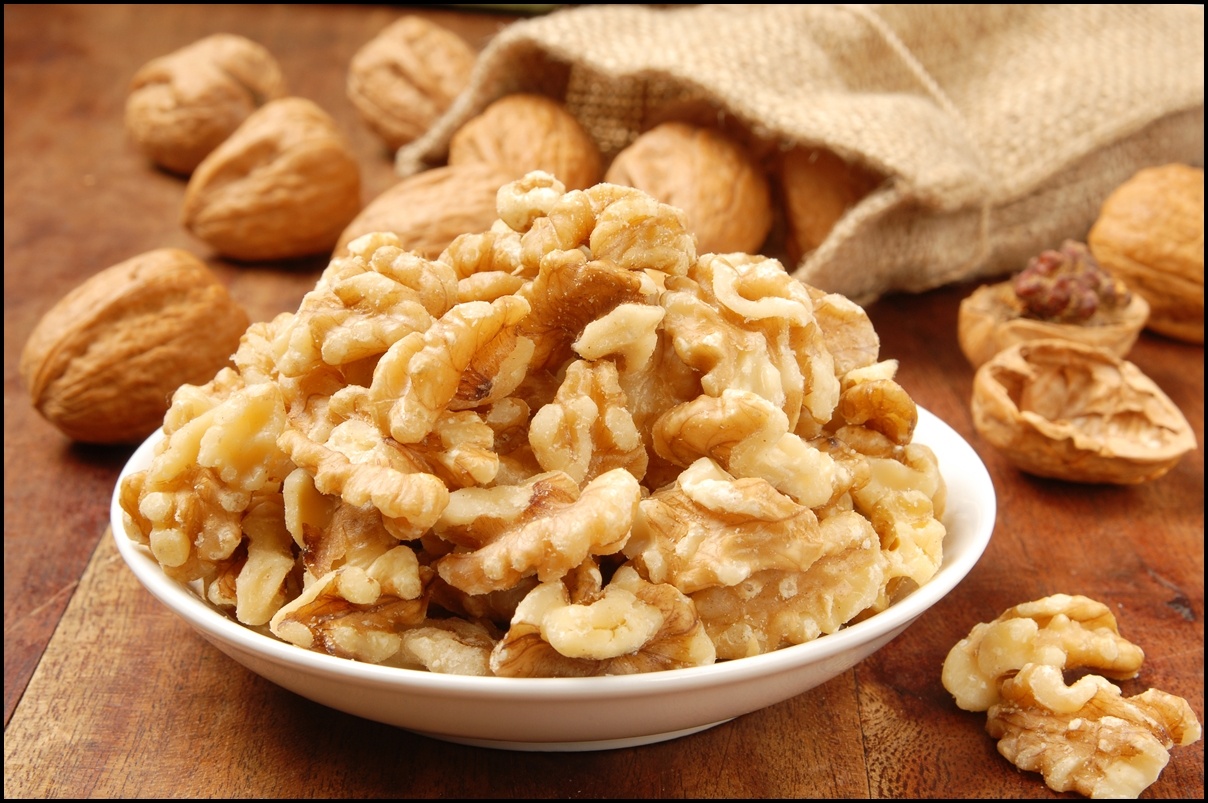
Organic Walnut Kernel (Light Halves)Offer
Organic Premium Walnut kernels are wonderful color with high protein content and omega 3 fatty acids which are vital for cell growth, preventing diseases and boosting the immune system. Health Benefit: walnut kernel act as the memory booster It helps in weight loss. kernels are good for your hair as it strengthens the hair and gives the natural shine walnut kernel is loaded with high-quality proteins Antioxidants present in walnuts are much more than the ones present in vitamin E.
Brand: GreenDNA® India
Category: Food, Beverages & Tobacco > Food Items > Nuts & Seeds